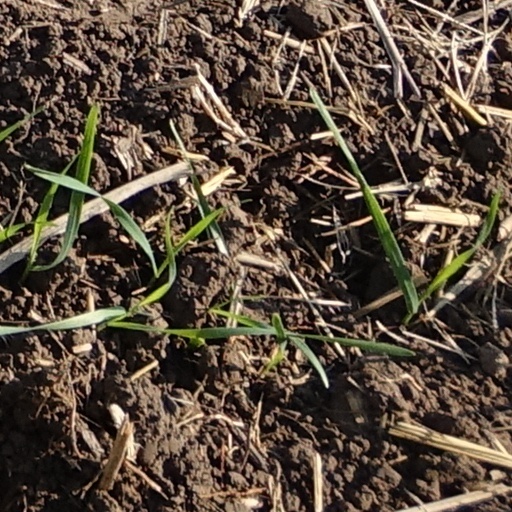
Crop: wheat